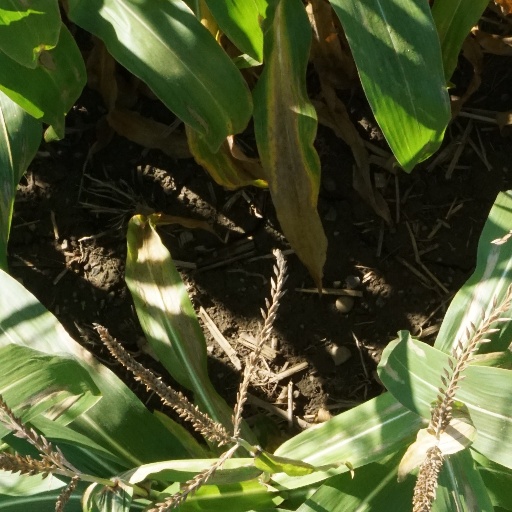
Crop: maize; corn